Coon, Coon, Coon

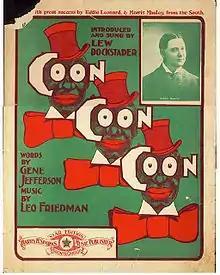
Songsheet with photograph of Morris Manley inset.

The Library of Congress has a photograph of two Caucasian children pointing at an African American described as illustrating a line from the song.